King Donovan

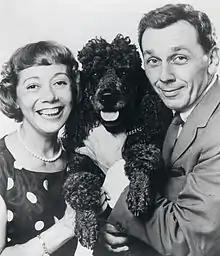
Donovan and wife Imogene Coca

Previously married and the father of three children, Donovan married actress/ comedian Imogene Coca on October 17, 1960. They remained married until his death from cancer on June 30, 1987, aged 69, in the Connecticut Hospice in Branford, Connecticut.